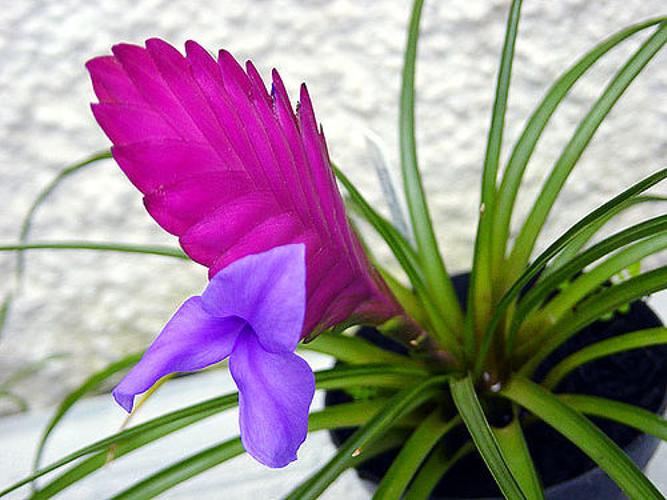
Label: ball moss